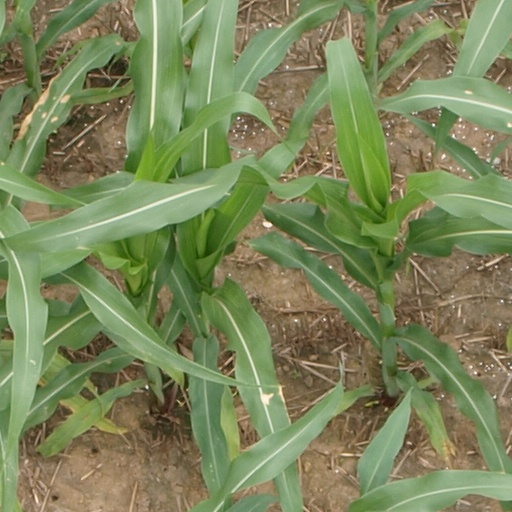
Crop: maize; corn